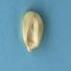
Maize quality: Good